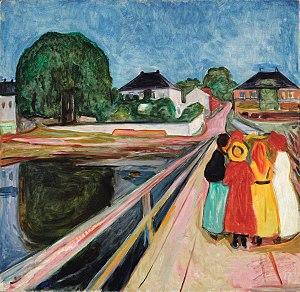
Peinture à l'huile d'Edvard Munch
Jeunes Filles sur un pont est un tableau expressionniste du peintre norvégien Edvard Munch, réalisé en 1901.